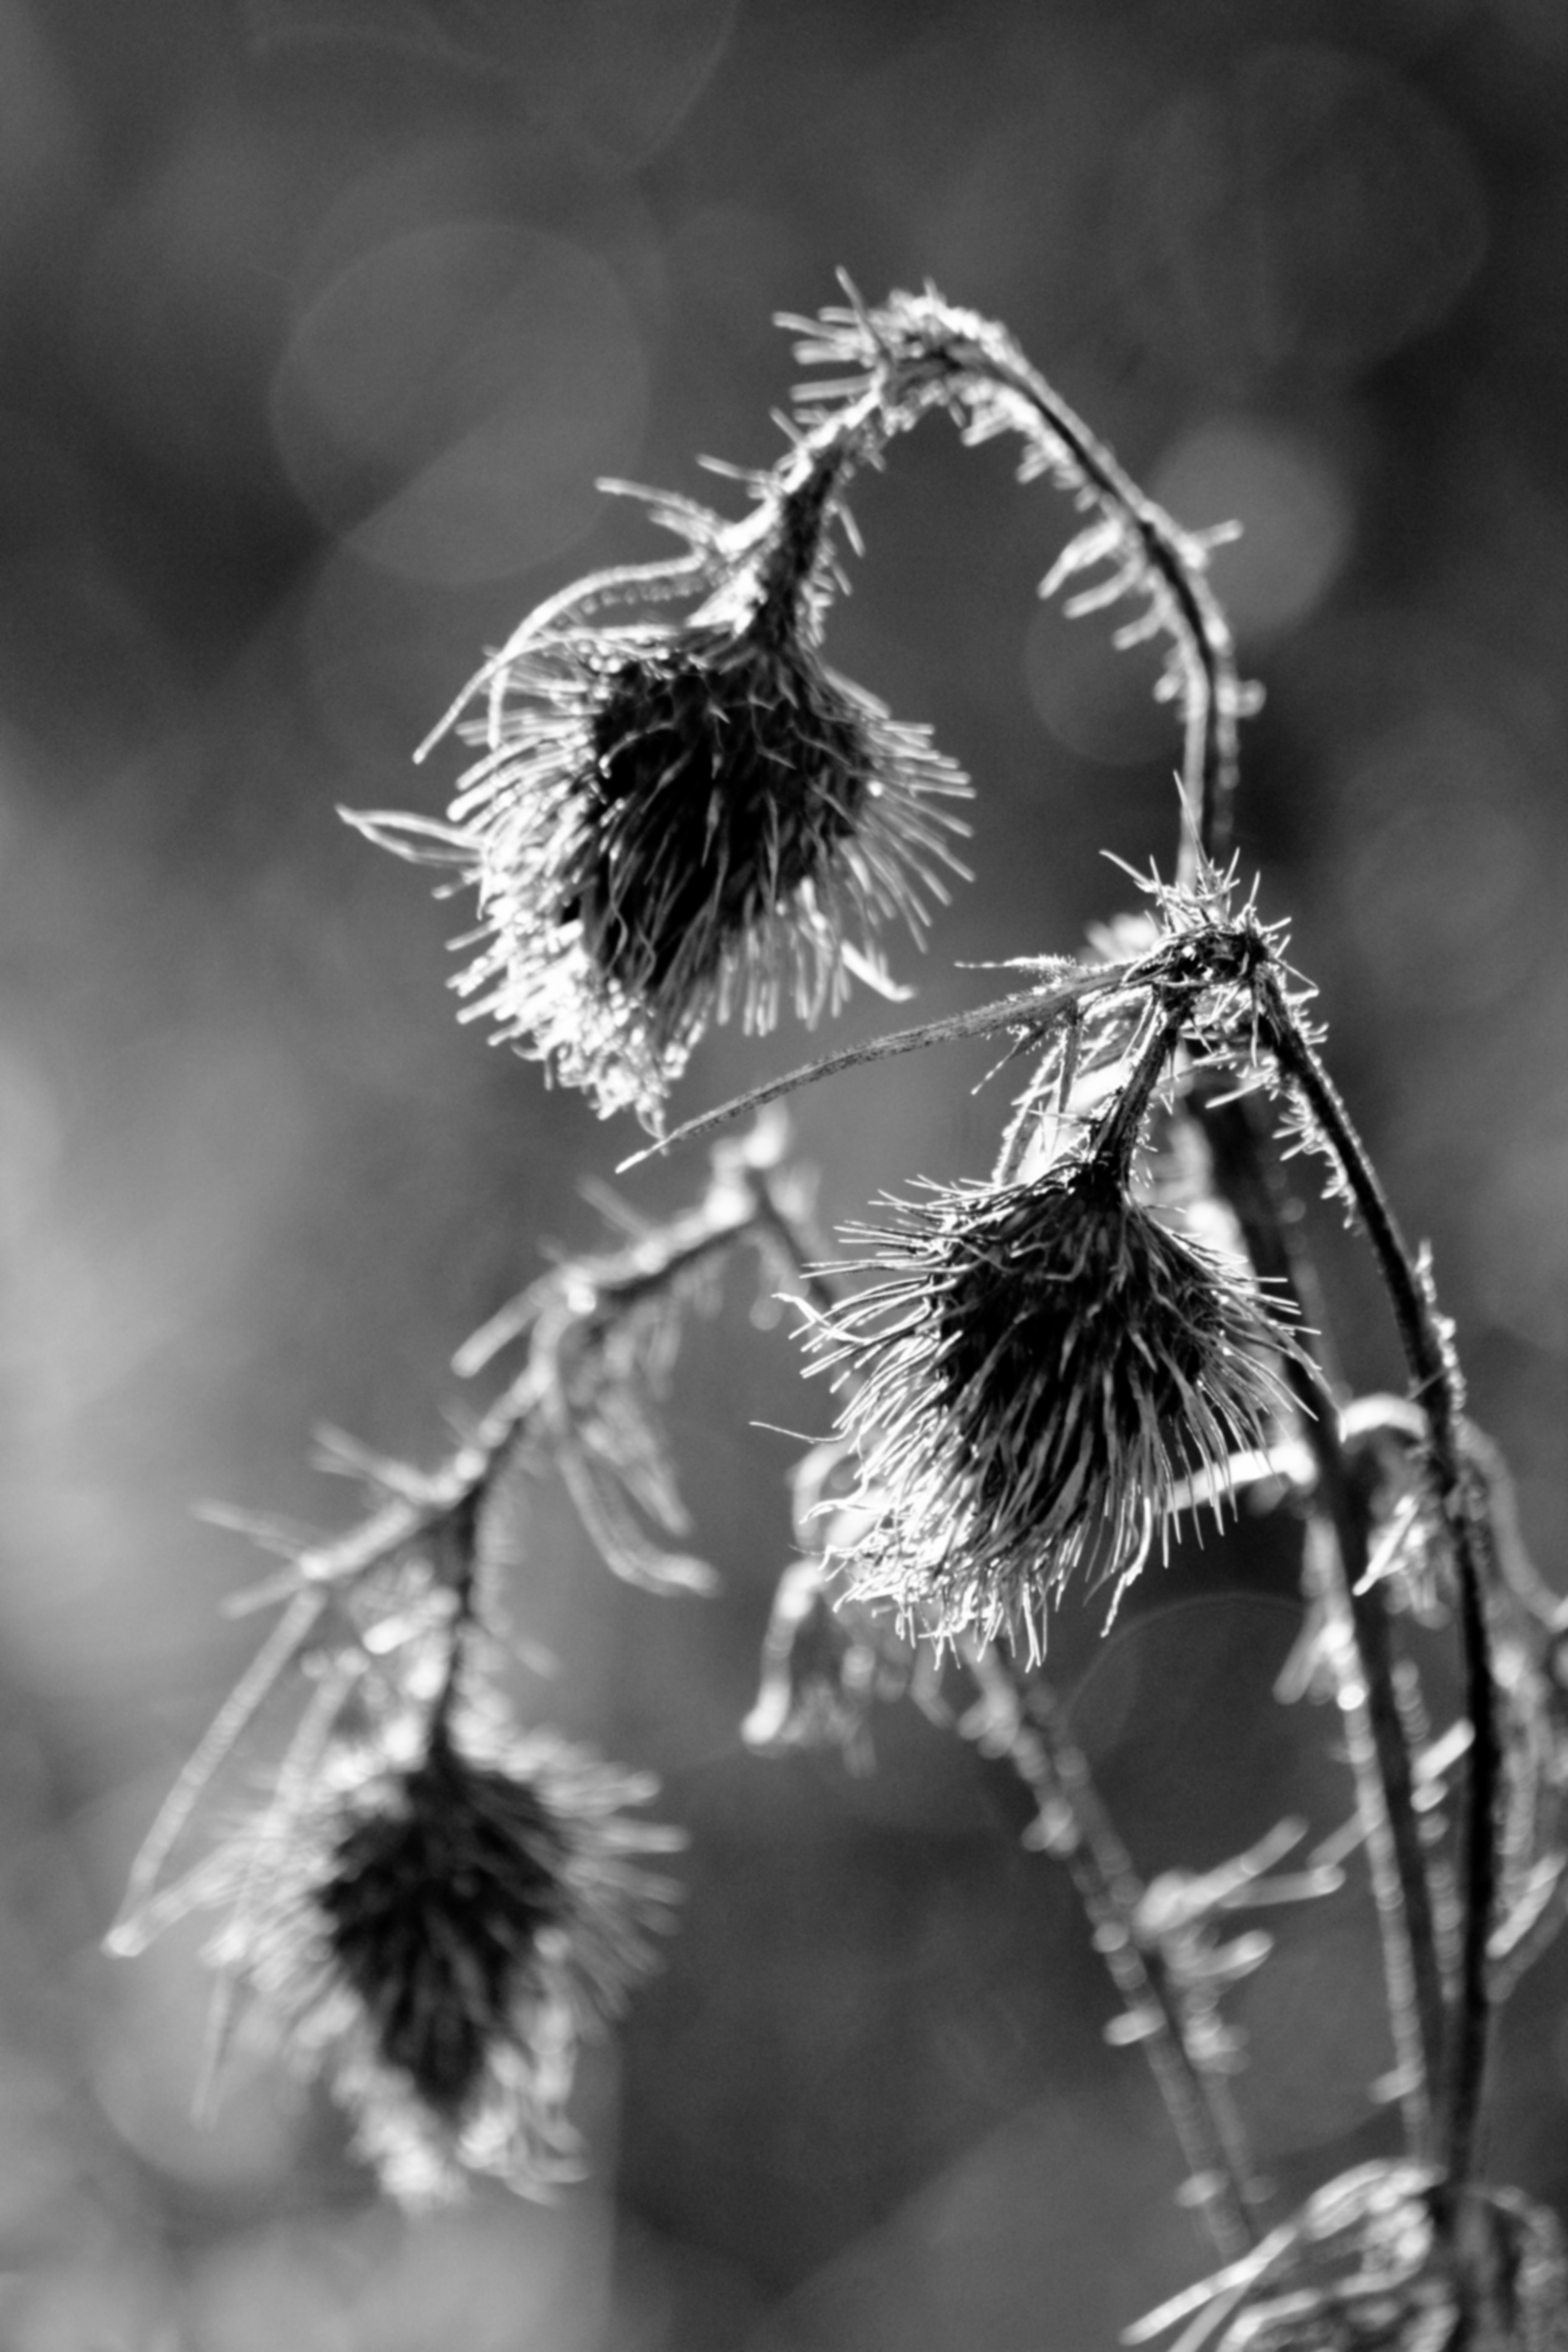
nature, branch, blossom, sharp, needle, black and white, plant, photography, stem, leaf, flower, bloom, wild, herb, macro, natural, botany, black, monochrome, milk, flora, spike, weed, close up, thistles, eye, head, thorns, bud, macro photography, herbal, flowering plant, monochrome photography, plant stem, land plant